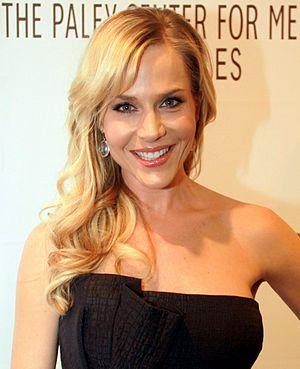
Julie Benz est une actrice américaine, née le 1ᵉʳ mai 1972 à Pittsburgh.